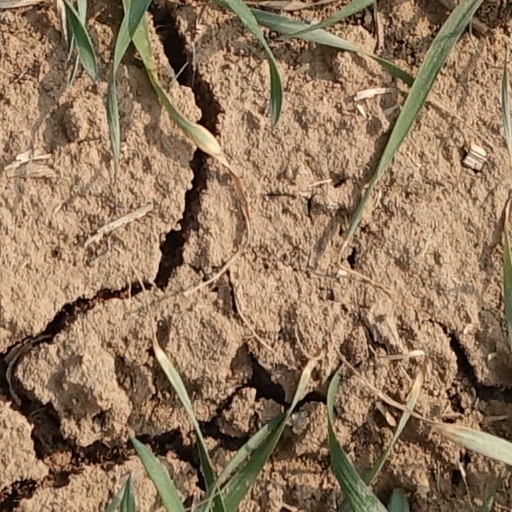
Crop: wheat